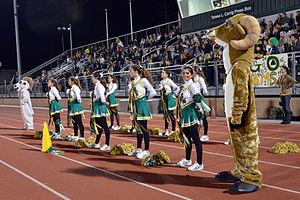
Cheerleaders (pom-pom girls/meneuses de claque) de la Awty School (lycée français d'Houston)